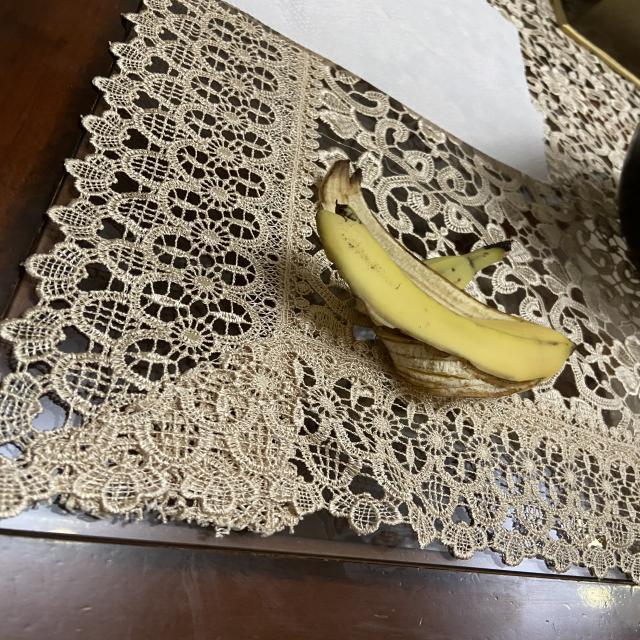
Label: bananas